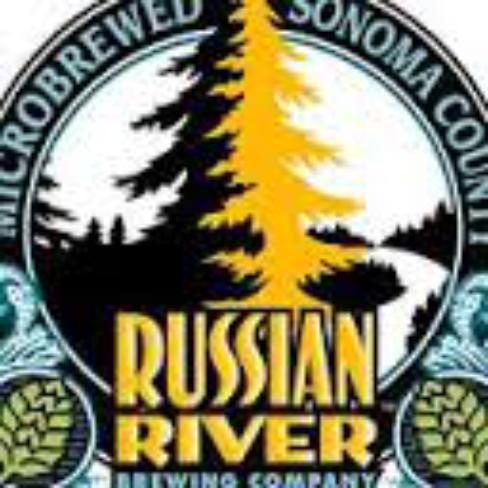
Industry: Food